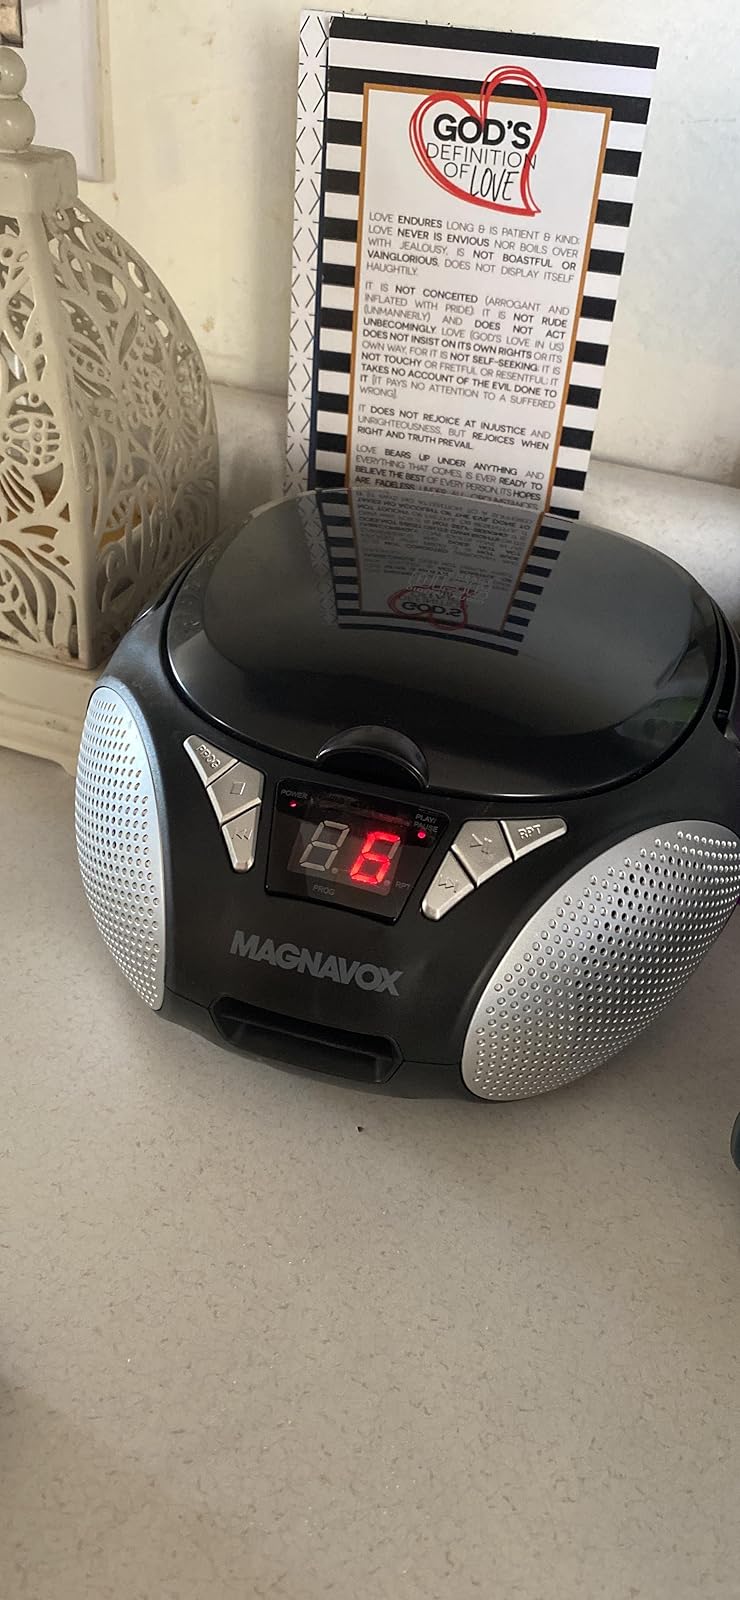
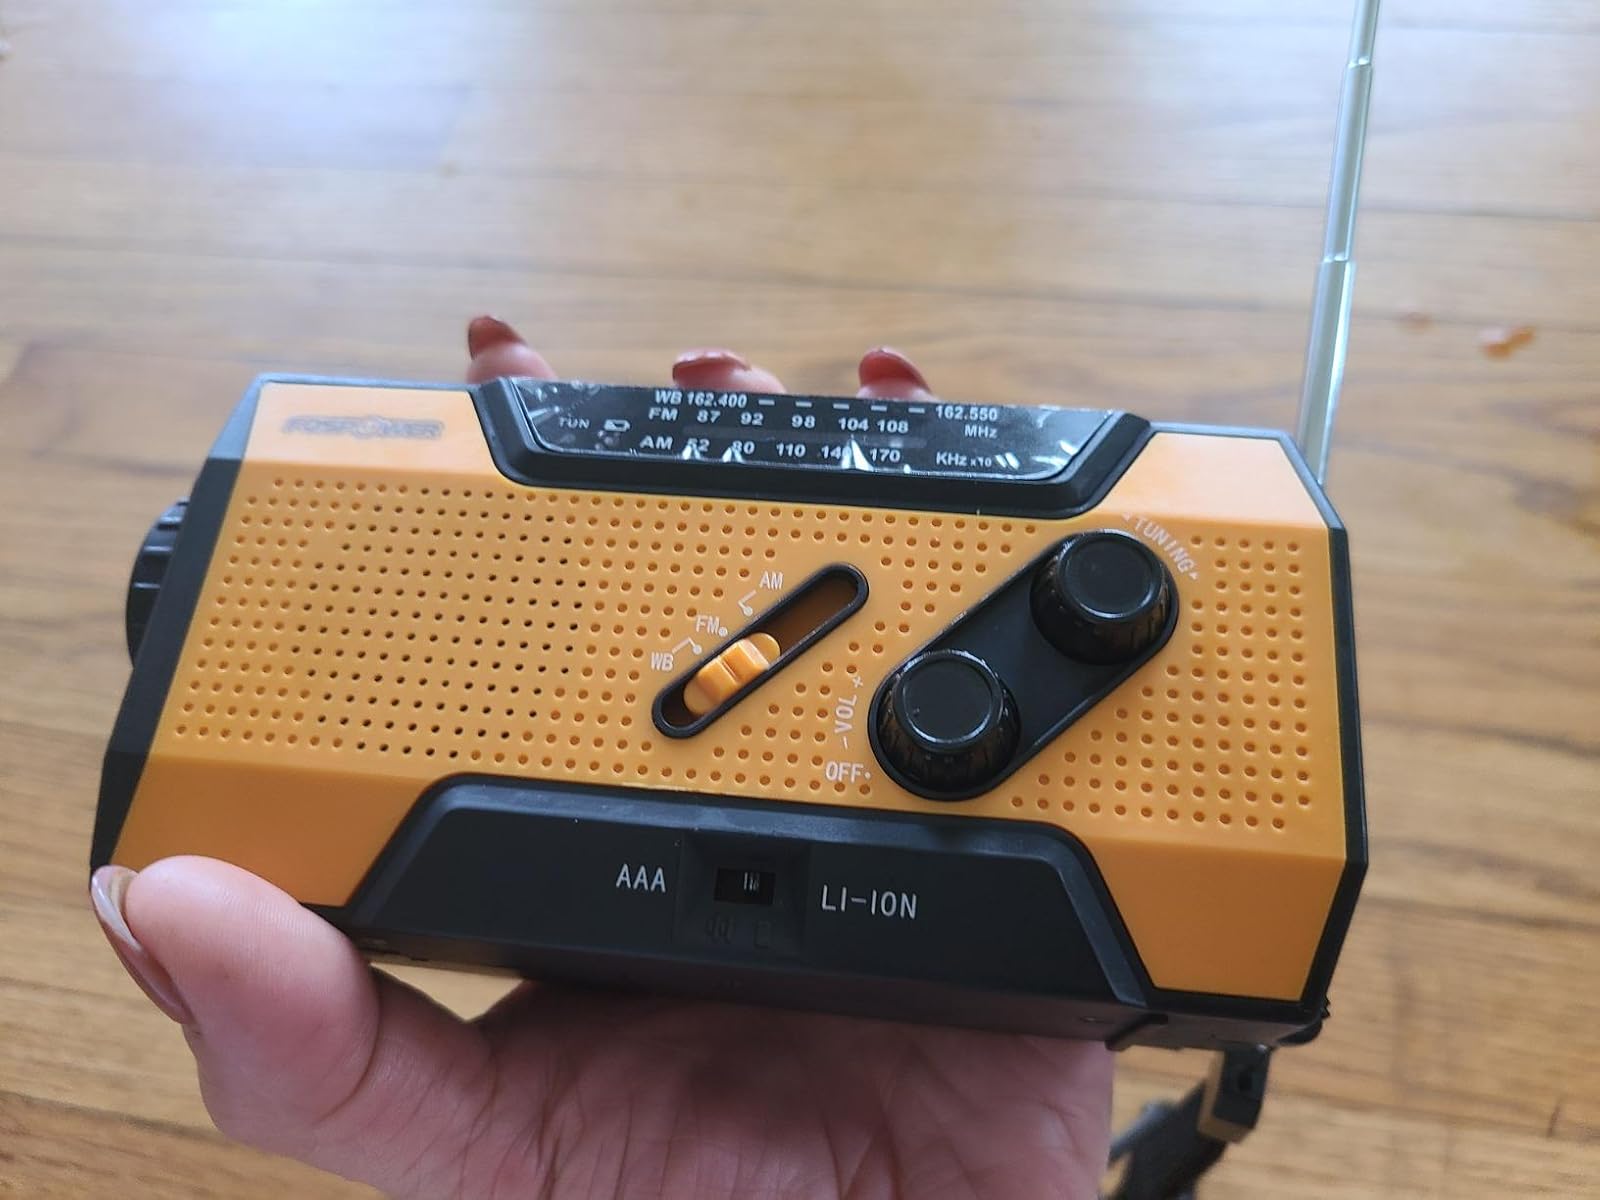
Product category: radio
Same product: no